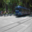
Label: streetcar